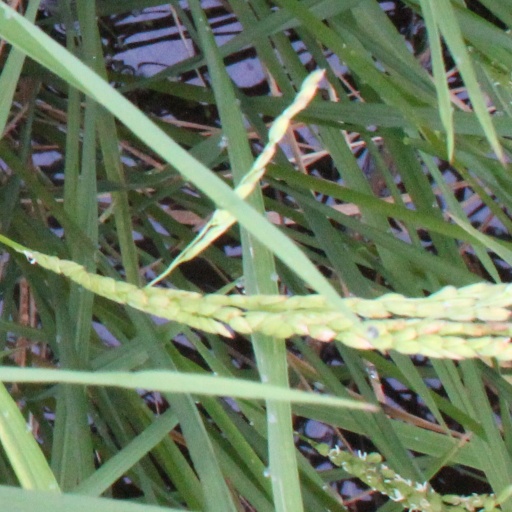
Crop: rice